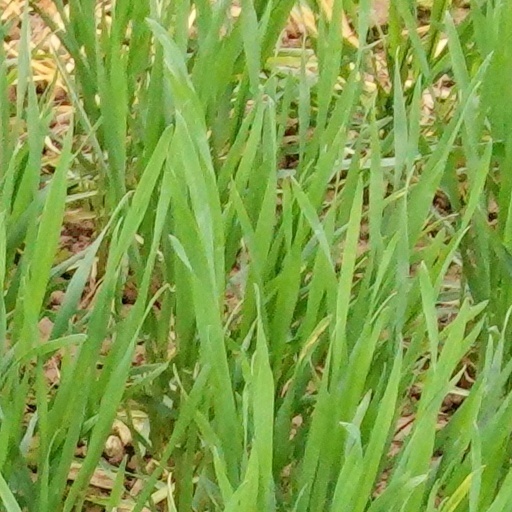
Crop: wheat